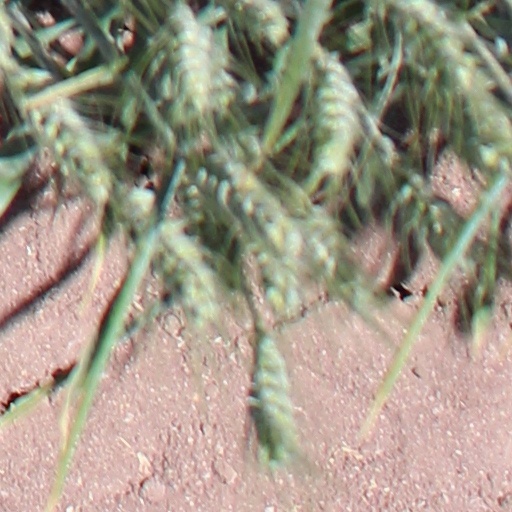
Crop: wheat